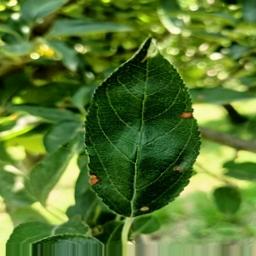
Label: Alternaria